2020 Chilean Primera División

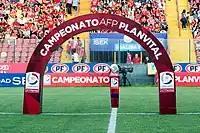
Pre-match gateway prior to the Unión Española vs. Deportes Iquique Round 1 match

The 2020 Chilean Primera División, known as Campeonato Nacional AFP PlanVital 2020 for sponsorship reasons, was the 90th season of the Chilean Primera División, Chile's top-flight football league. The season started on 24 January 2020 and ended on 17 February 2021 with the relegation play-off. Universidad Católica were the defending champions, having won the previous tournament. They successfully defended their title, winning their fifteenth league championship and third in a row with a game to spare on 10 February 2021 after tying 0–0 at home with eventual league runners-up Unión La Calera.